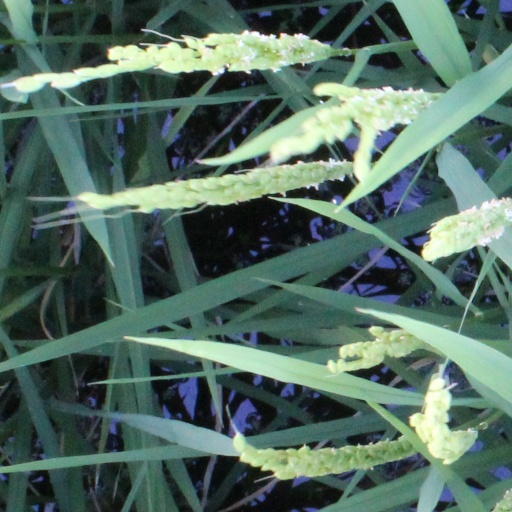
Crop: rice